Flaming volcano

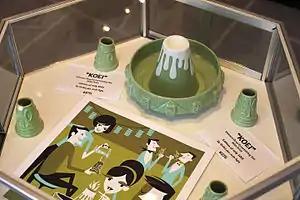
A volcano bowl designed by Shag

One version of flaming volcano is prepared by blending the ingredients with ice. It is sometimes served with dry ice to provide for a fog effect. The base liquor is usually some form of rum, with brandy commonly added, but vodka and even gin appear in some recipes. Other versions might use lime juice, grapefruit juice, maple syrup, guava nectar, or coconut rum.